Andy Cole

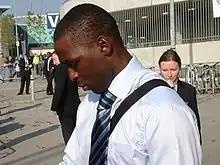
Cole signing autographs outside the City of Manchester Stadium in October 2005

Thirteen years after spending a month on loan at Fulham, Cole returned to Craven Cottage for the 2004–05 season, joining them on a one-year contract. He was the club's top scorer and scored one of the goals of the season against Liverpool. Despite this successful period at Fulham, he decided to leave the club after only one season as his family wanted to return to the North West.